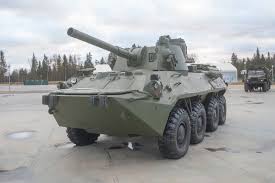
Label: BTR-80